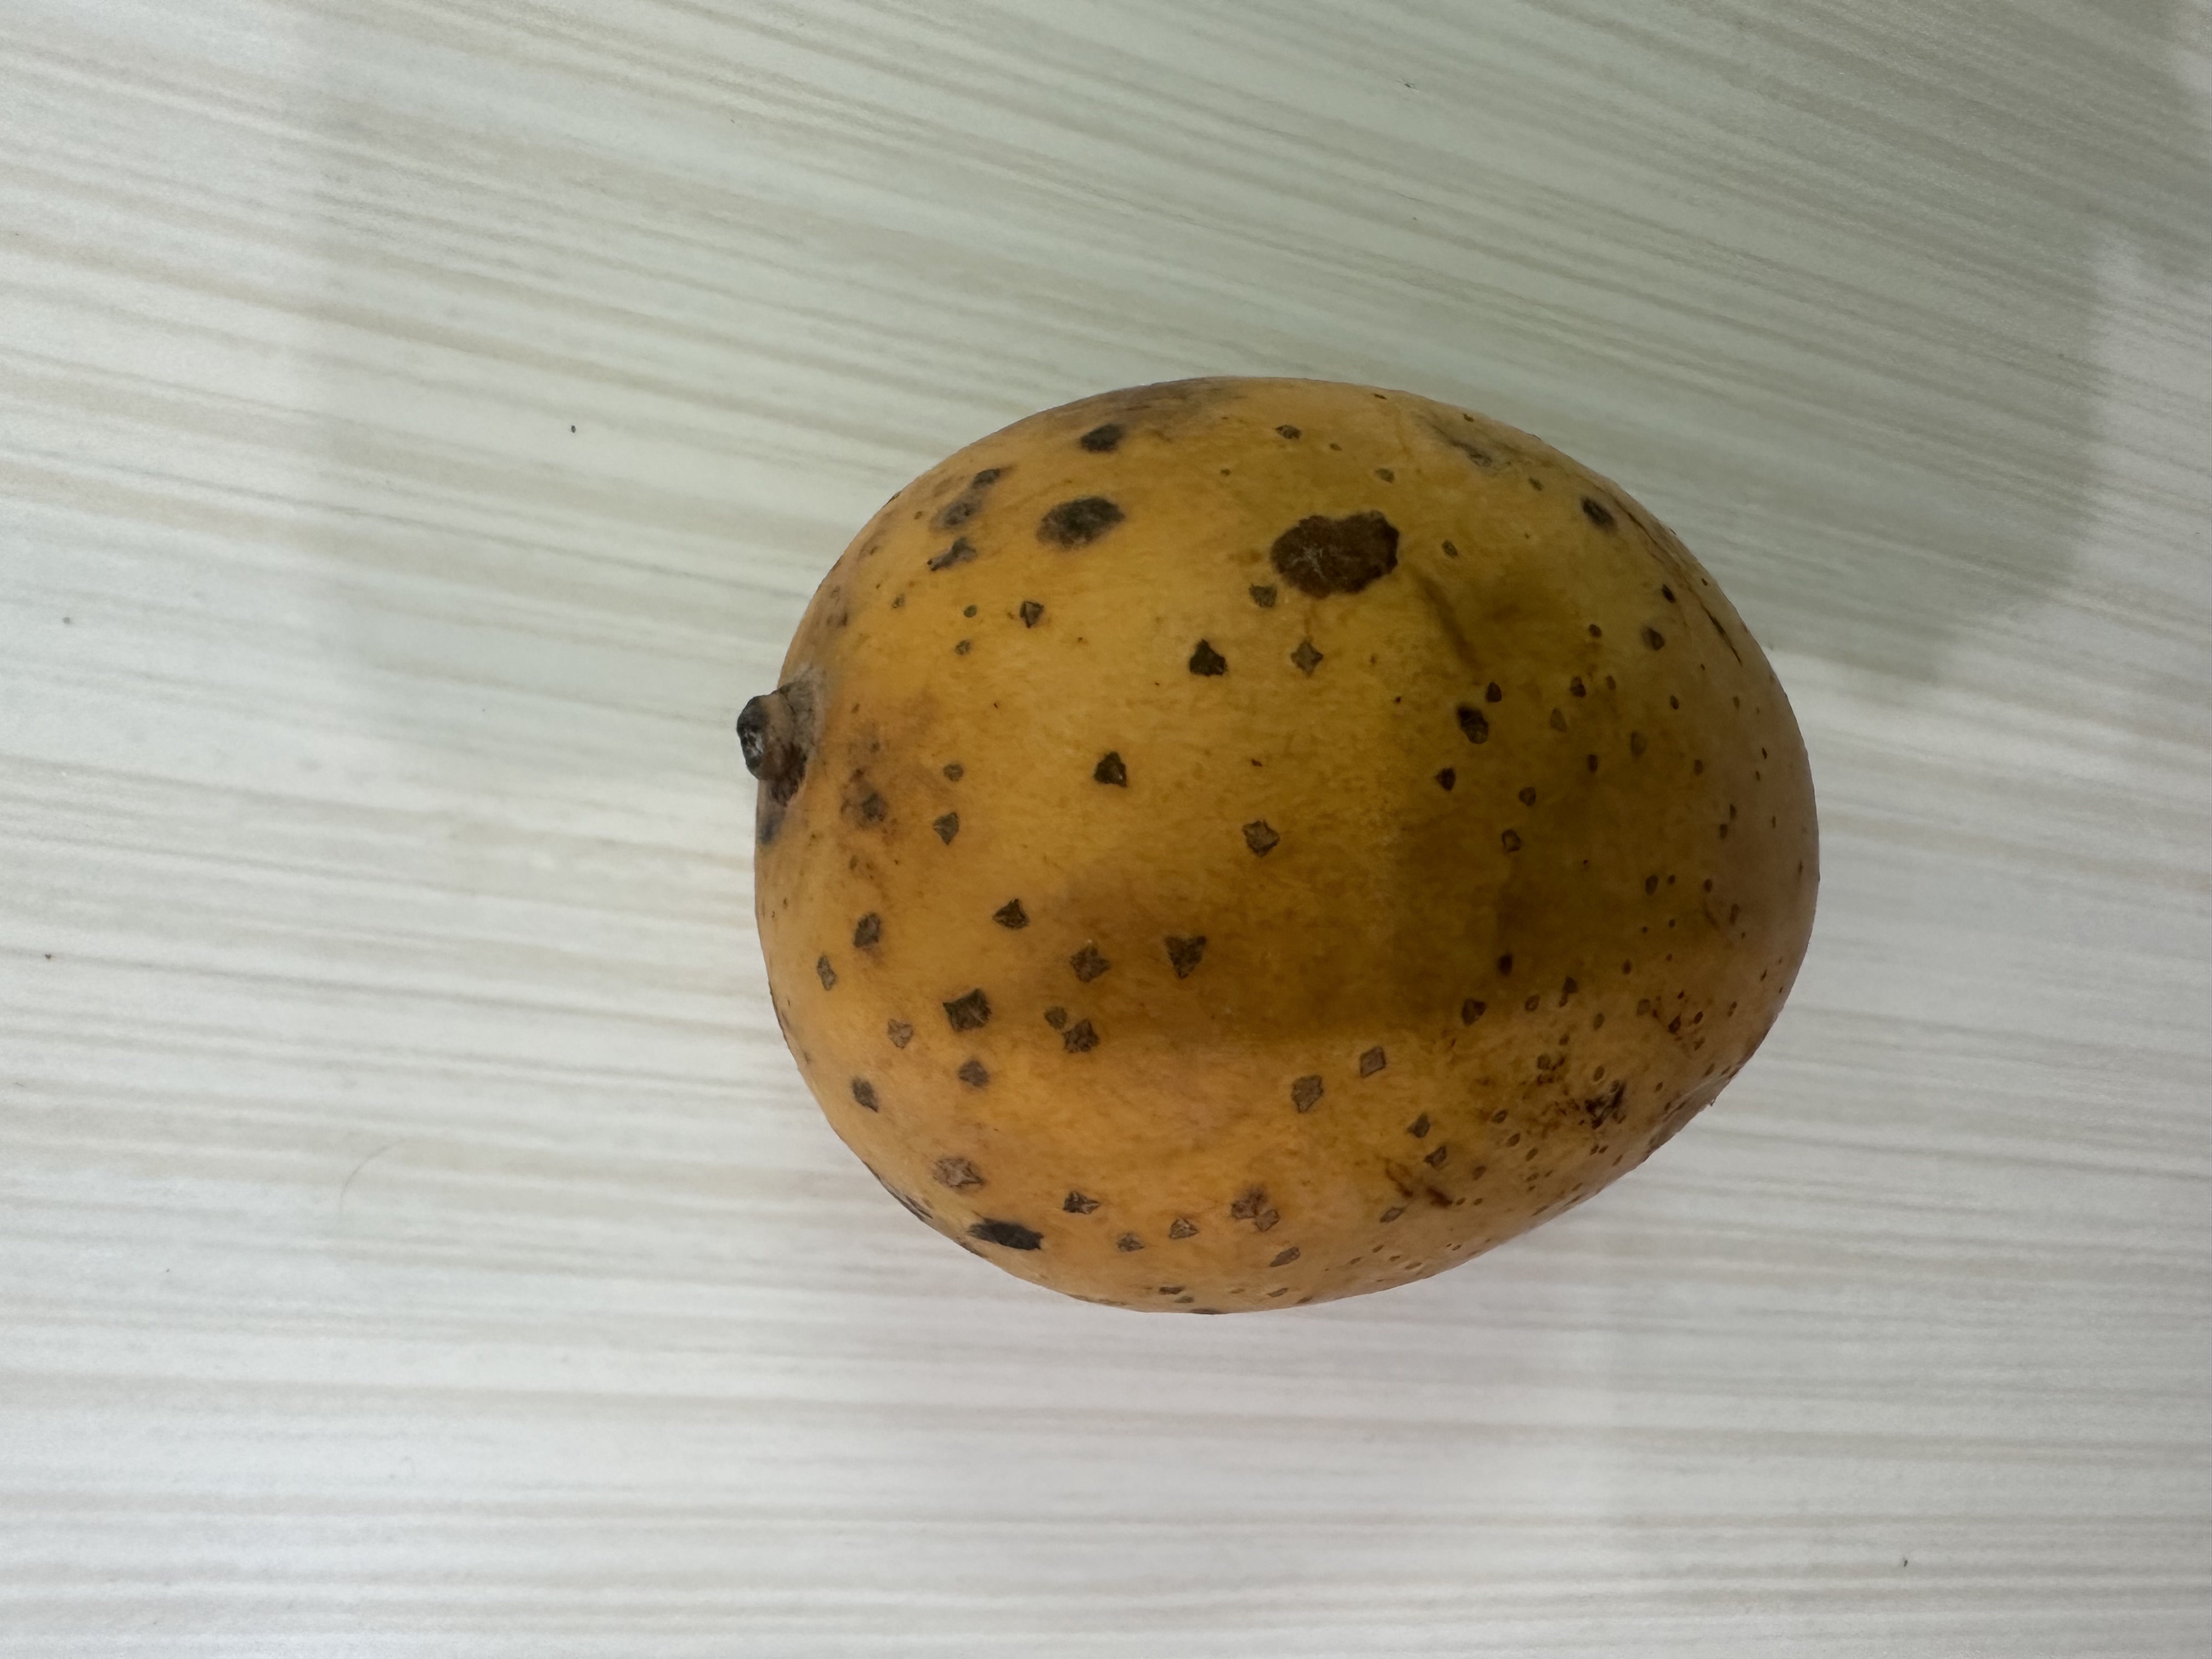
Mango variety: Langra